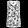
Label: T - shirt / top